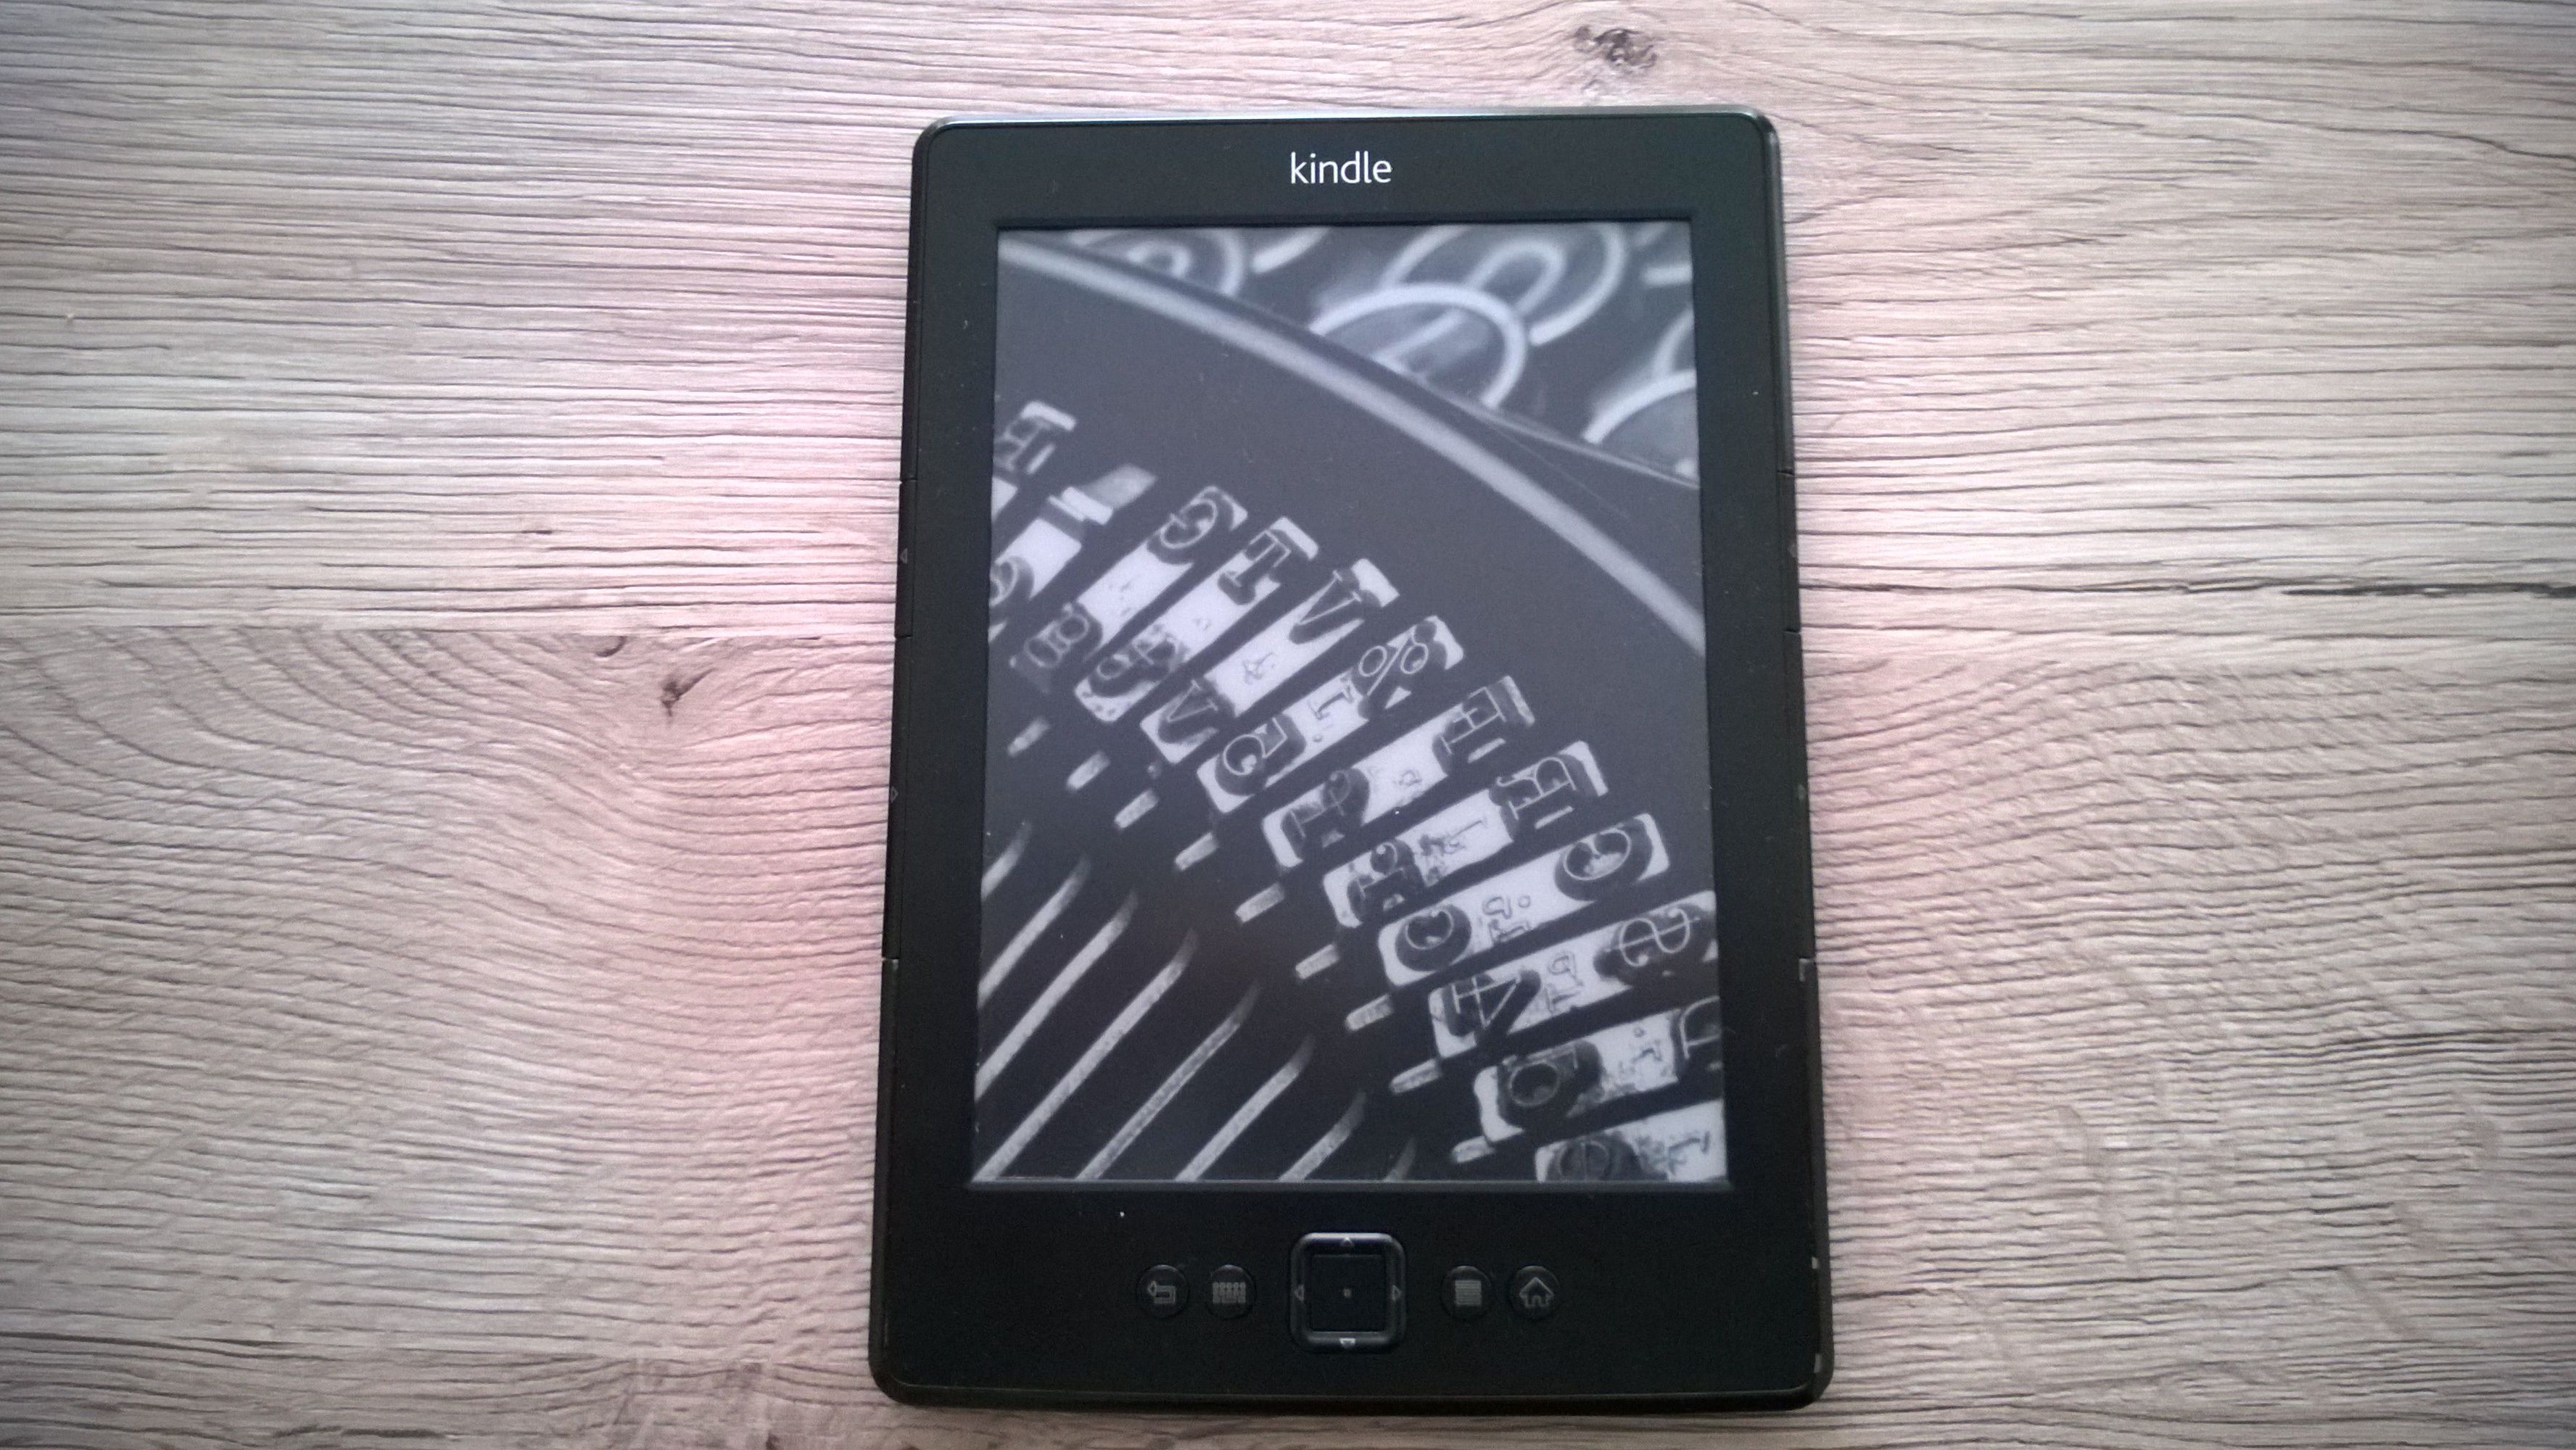
smartphone, hand, technology, kindle, reader, telephone, gadget, black, mobile phone, wooden table, electronics, amazon, multimedia, e book, electronic device, portable communications device, communication device